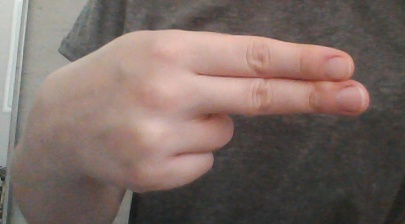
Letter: ain